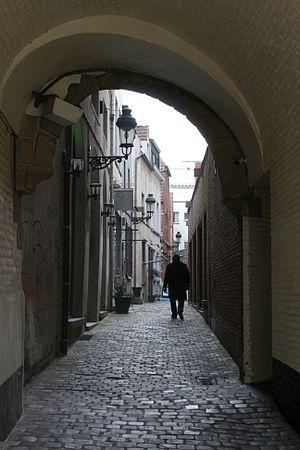
Impasse Saint-Jacques, Bruxelles (Belgique), débouchant place du Grand Sablon
De nombreuses impasses que l'on nomme gank en néerlandais s'enchevêtraient jadis dans le tissus des voies urbaines bruxelloises. Beaucoup ont disparu, mais un certain nombre d'entre elles existent jusqu'à nos jours.